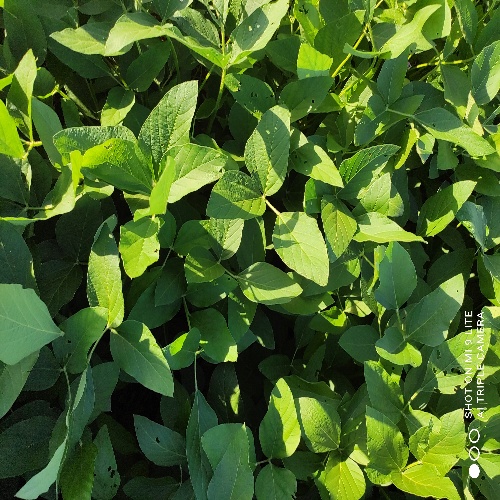
Label: Caterpillar